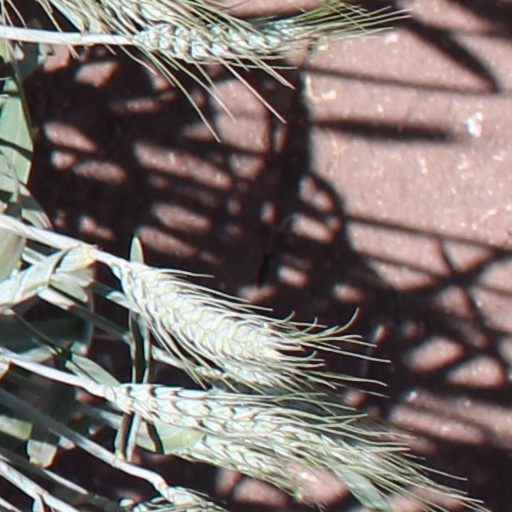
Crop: wheat